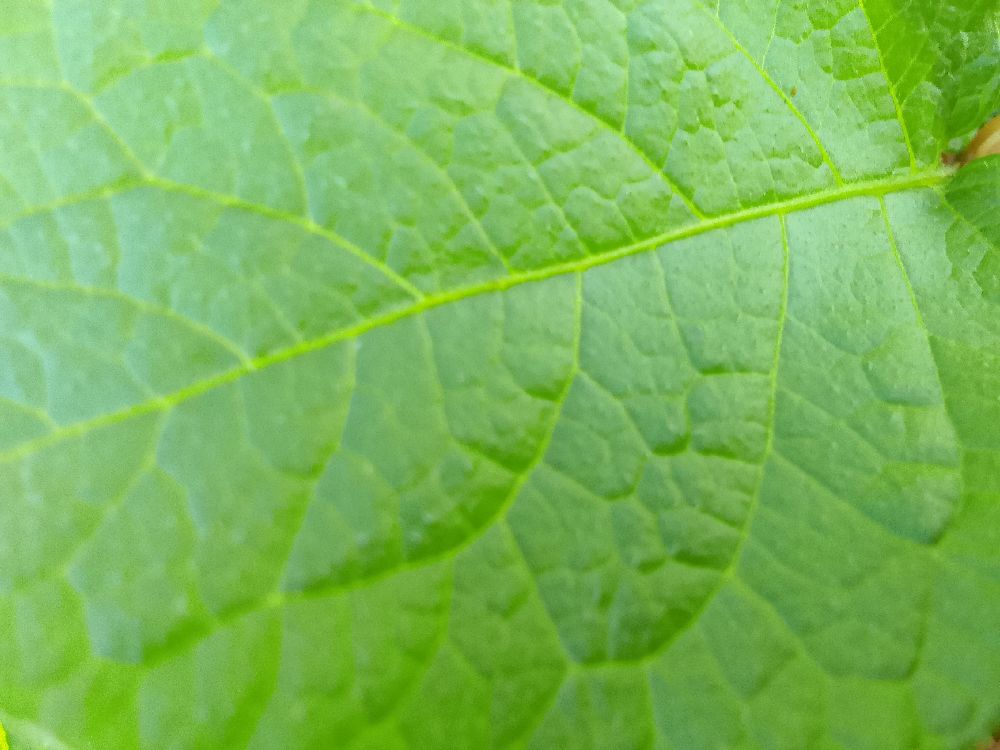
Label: Healthy